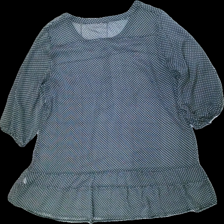
View: back
Type: Top
Category: Ladies
Brand: Missing
Colors: Black, White
Material: 100% poly
Pattern: Dots
Cut: Regular, C-collar
Season: All
Price range: 100-150
Recommended usage: Reuse
Description: Black see through top with white dotted pattern. Brand and size unknown. Good condition.